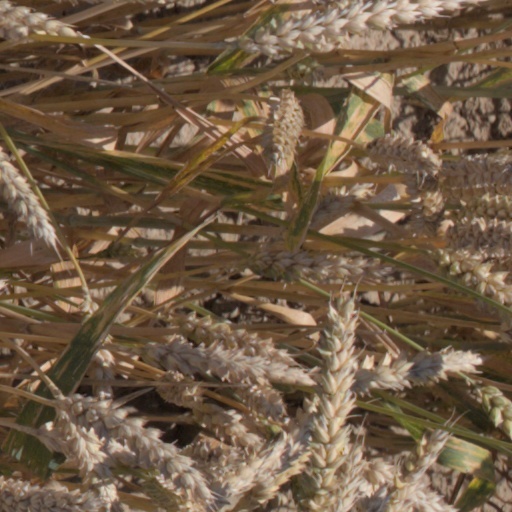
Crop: wheat